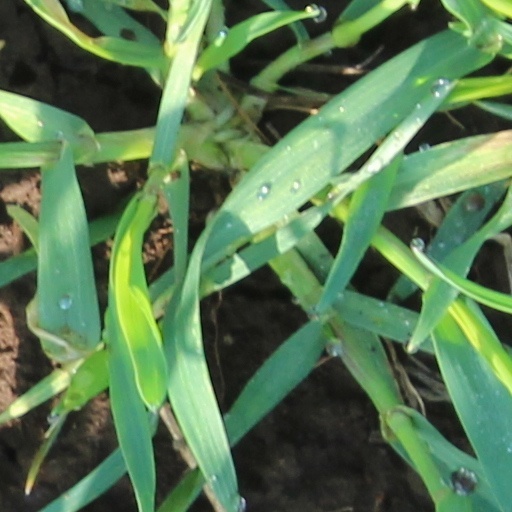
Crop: wheat